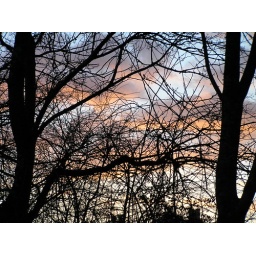
I just looked out the window and saw the sky. Red sky at night. A shepherds delight. Red sky in the morning. A shepherds warning!